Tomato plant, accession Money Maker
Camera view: horizontal (90 deg, fisheye); turntable rotation: 300 degrees
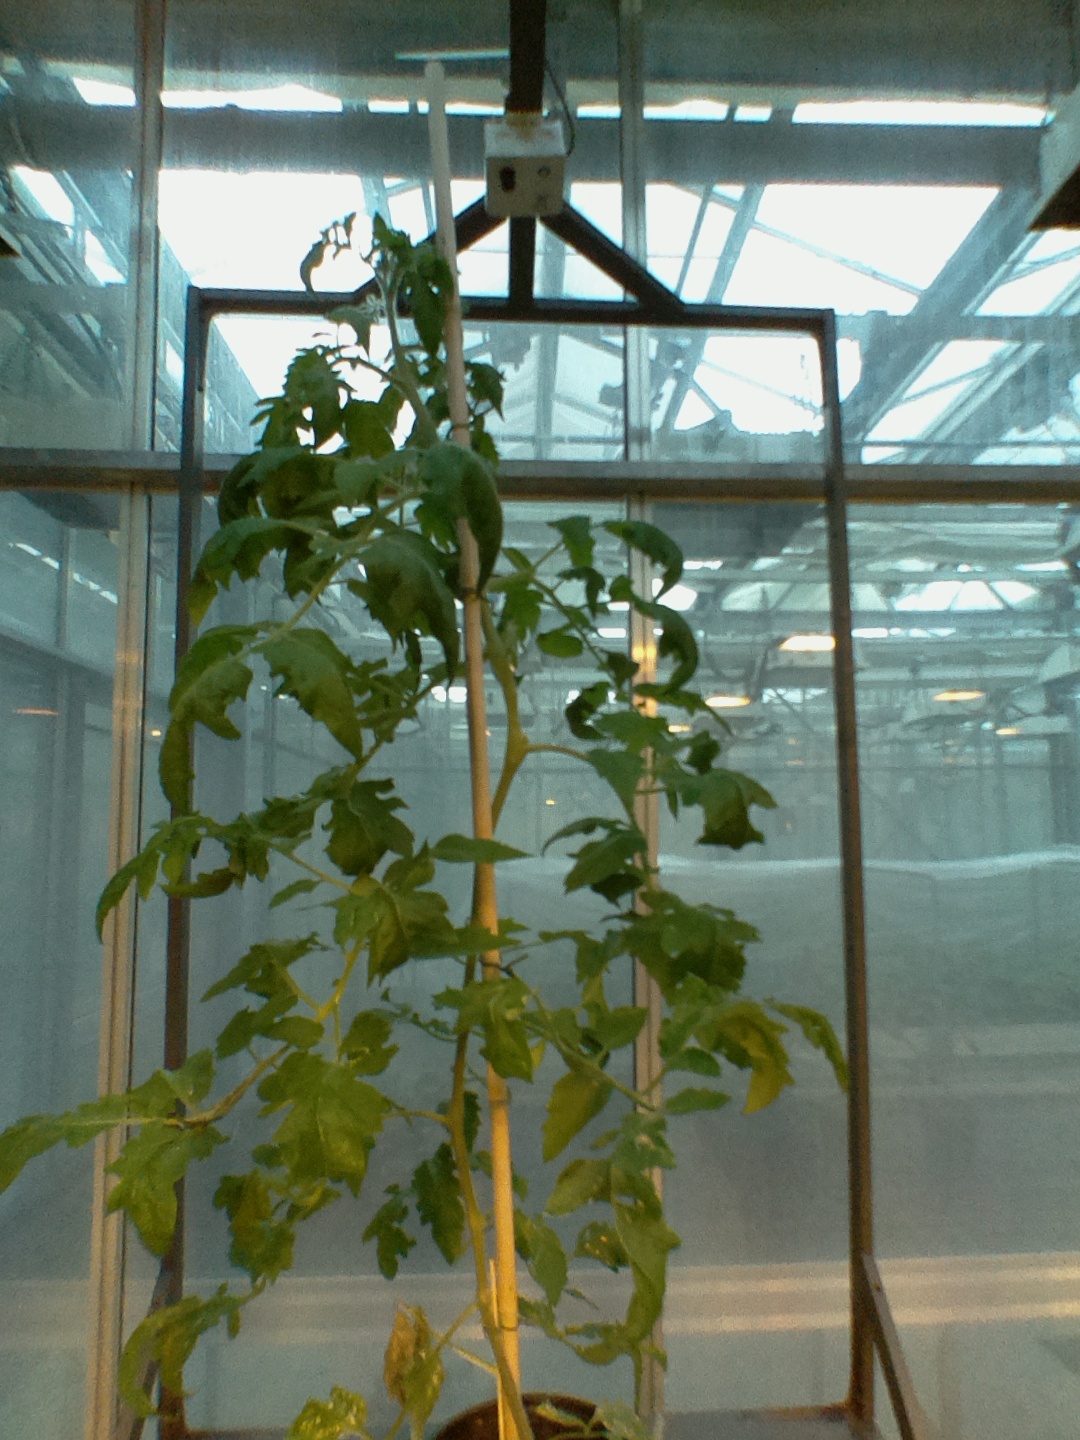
BBCH growth stage 59: 9 or more inflorescences visible